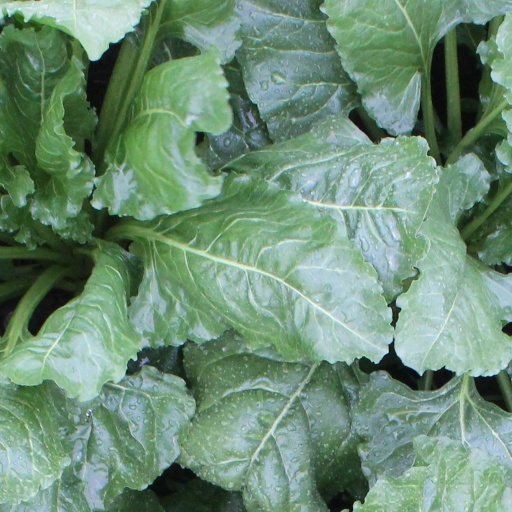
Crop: sugar beet